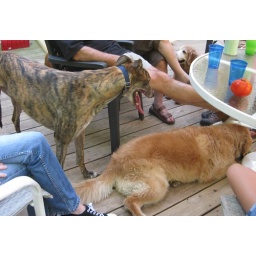
Tess had the squeaky tennis ball and hid under the table with it. Otis was not fooled.